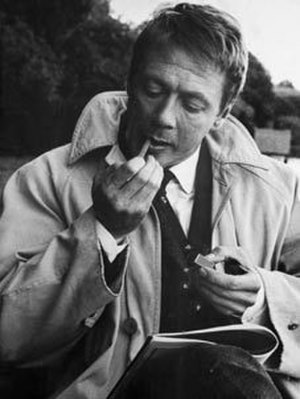
Allan Edwall
Allan Edwall, 1965
Johan Allan Edwall var en svensk skuespiller, instruktør, musiker, teaterdirektør, forfatter med mere, som i sit hjemland var en kendt teaterskuespiller, der var fastansat i flere perioder på Dramaten. Såvel i Sverige som i mange andre lande er han måske mest kendt som film- og tv-skuespiller, ikke mindst i en lang række af Astrid Lindgren-filmatiseringerne fra perioden 1971-1984. Mange vil huske ham som Emil fra Lønnebergs koleriske far, men han havde også vigtige roller i Rasmus på farten, Brødrene Løvehjerte og Ronja Røverdatter.